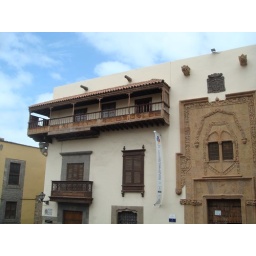
These are typical of many buildings in the Canary Islands. Upper floors have wooden balconies.